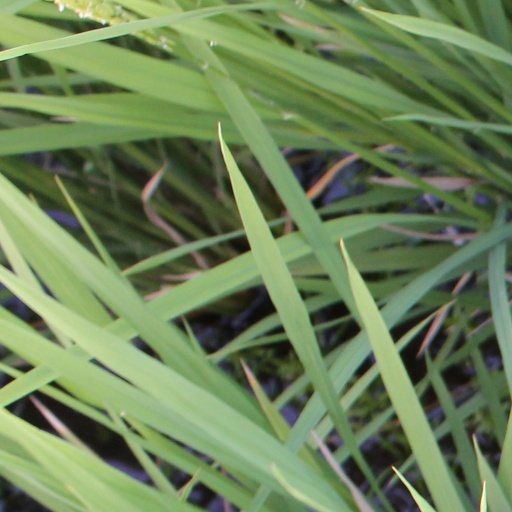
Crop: rice